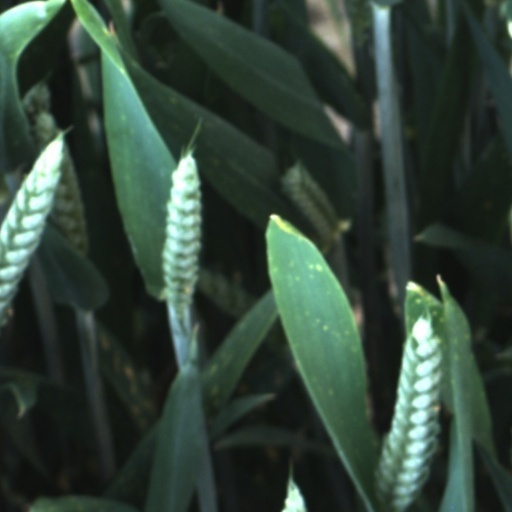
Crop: wheat